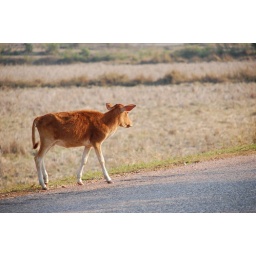
A cow on the road side in Laos